Newark Castle, Selkirkshire

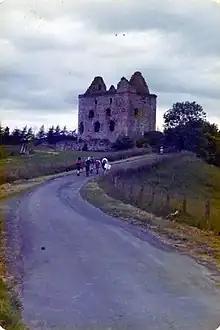
Newark castle near Selkirk in the Scottish borders

After the fall of the Black Douglases in 1455 the Tower was held by the crown. The exchequer rolls include payments for repairs, and in the 1460s Thomas Joffrey was master of the castle's fabric. In 1473 it was given to Margaret of Denmark, wife of James III. The royal arms are visible on the west gable. The castle became the administrative centre of the Royal Forest of Ettrick, and the seven-storey tower house was built in these years. Alexander, Lord Home, was keeper of the castle and forest from 1490.